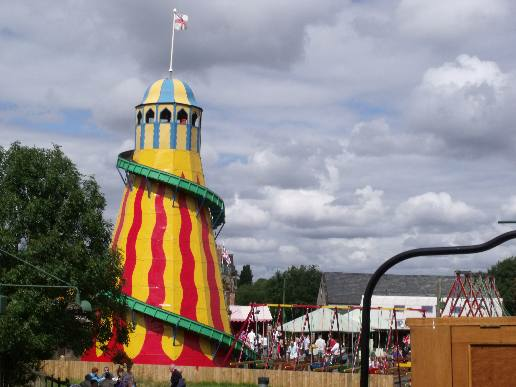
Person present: No